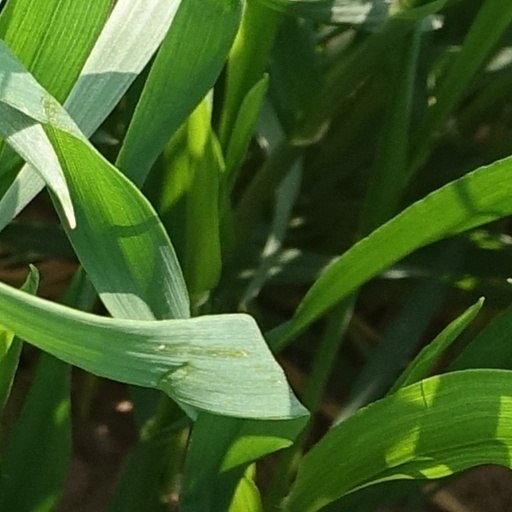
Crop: wheat